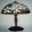
Label: lamp